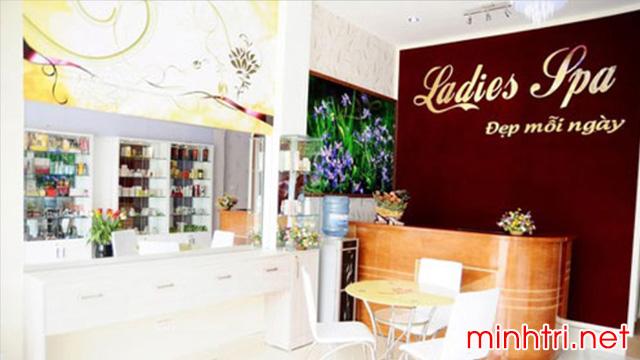
có một cái tủ với nhiều đồ trang điểm ở trước quầy lễ tân